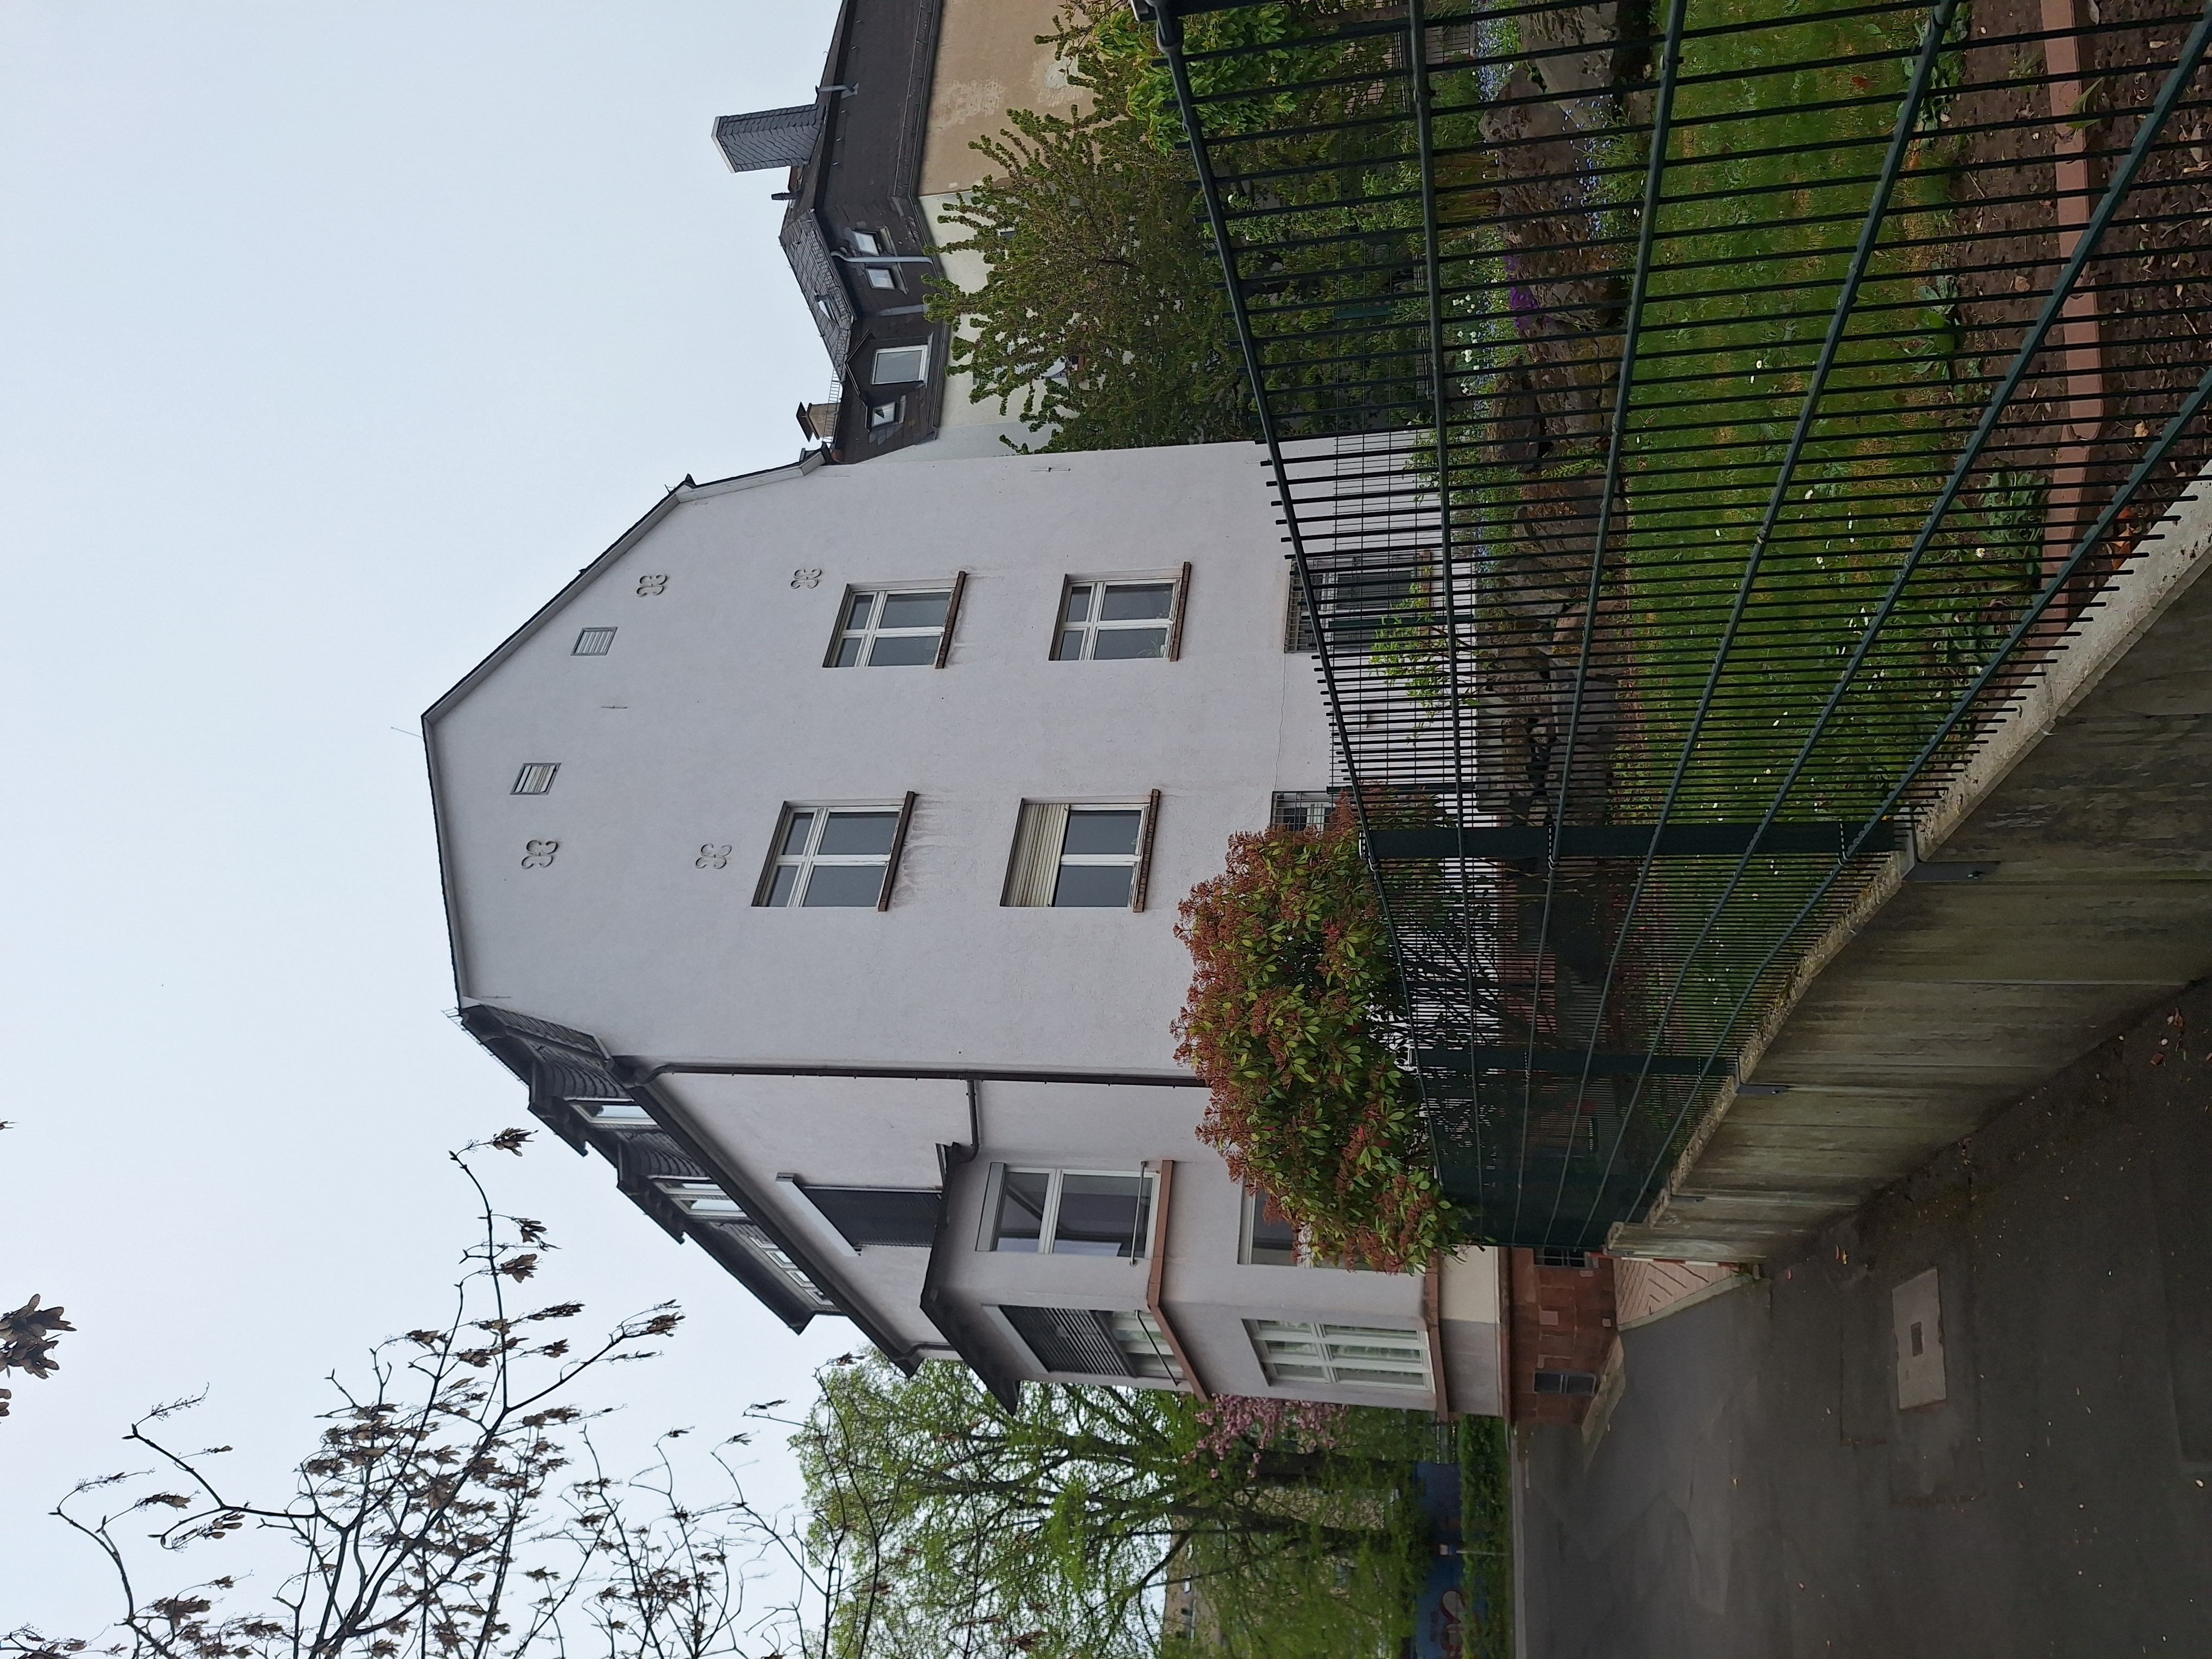
Building: Schulstraße 12